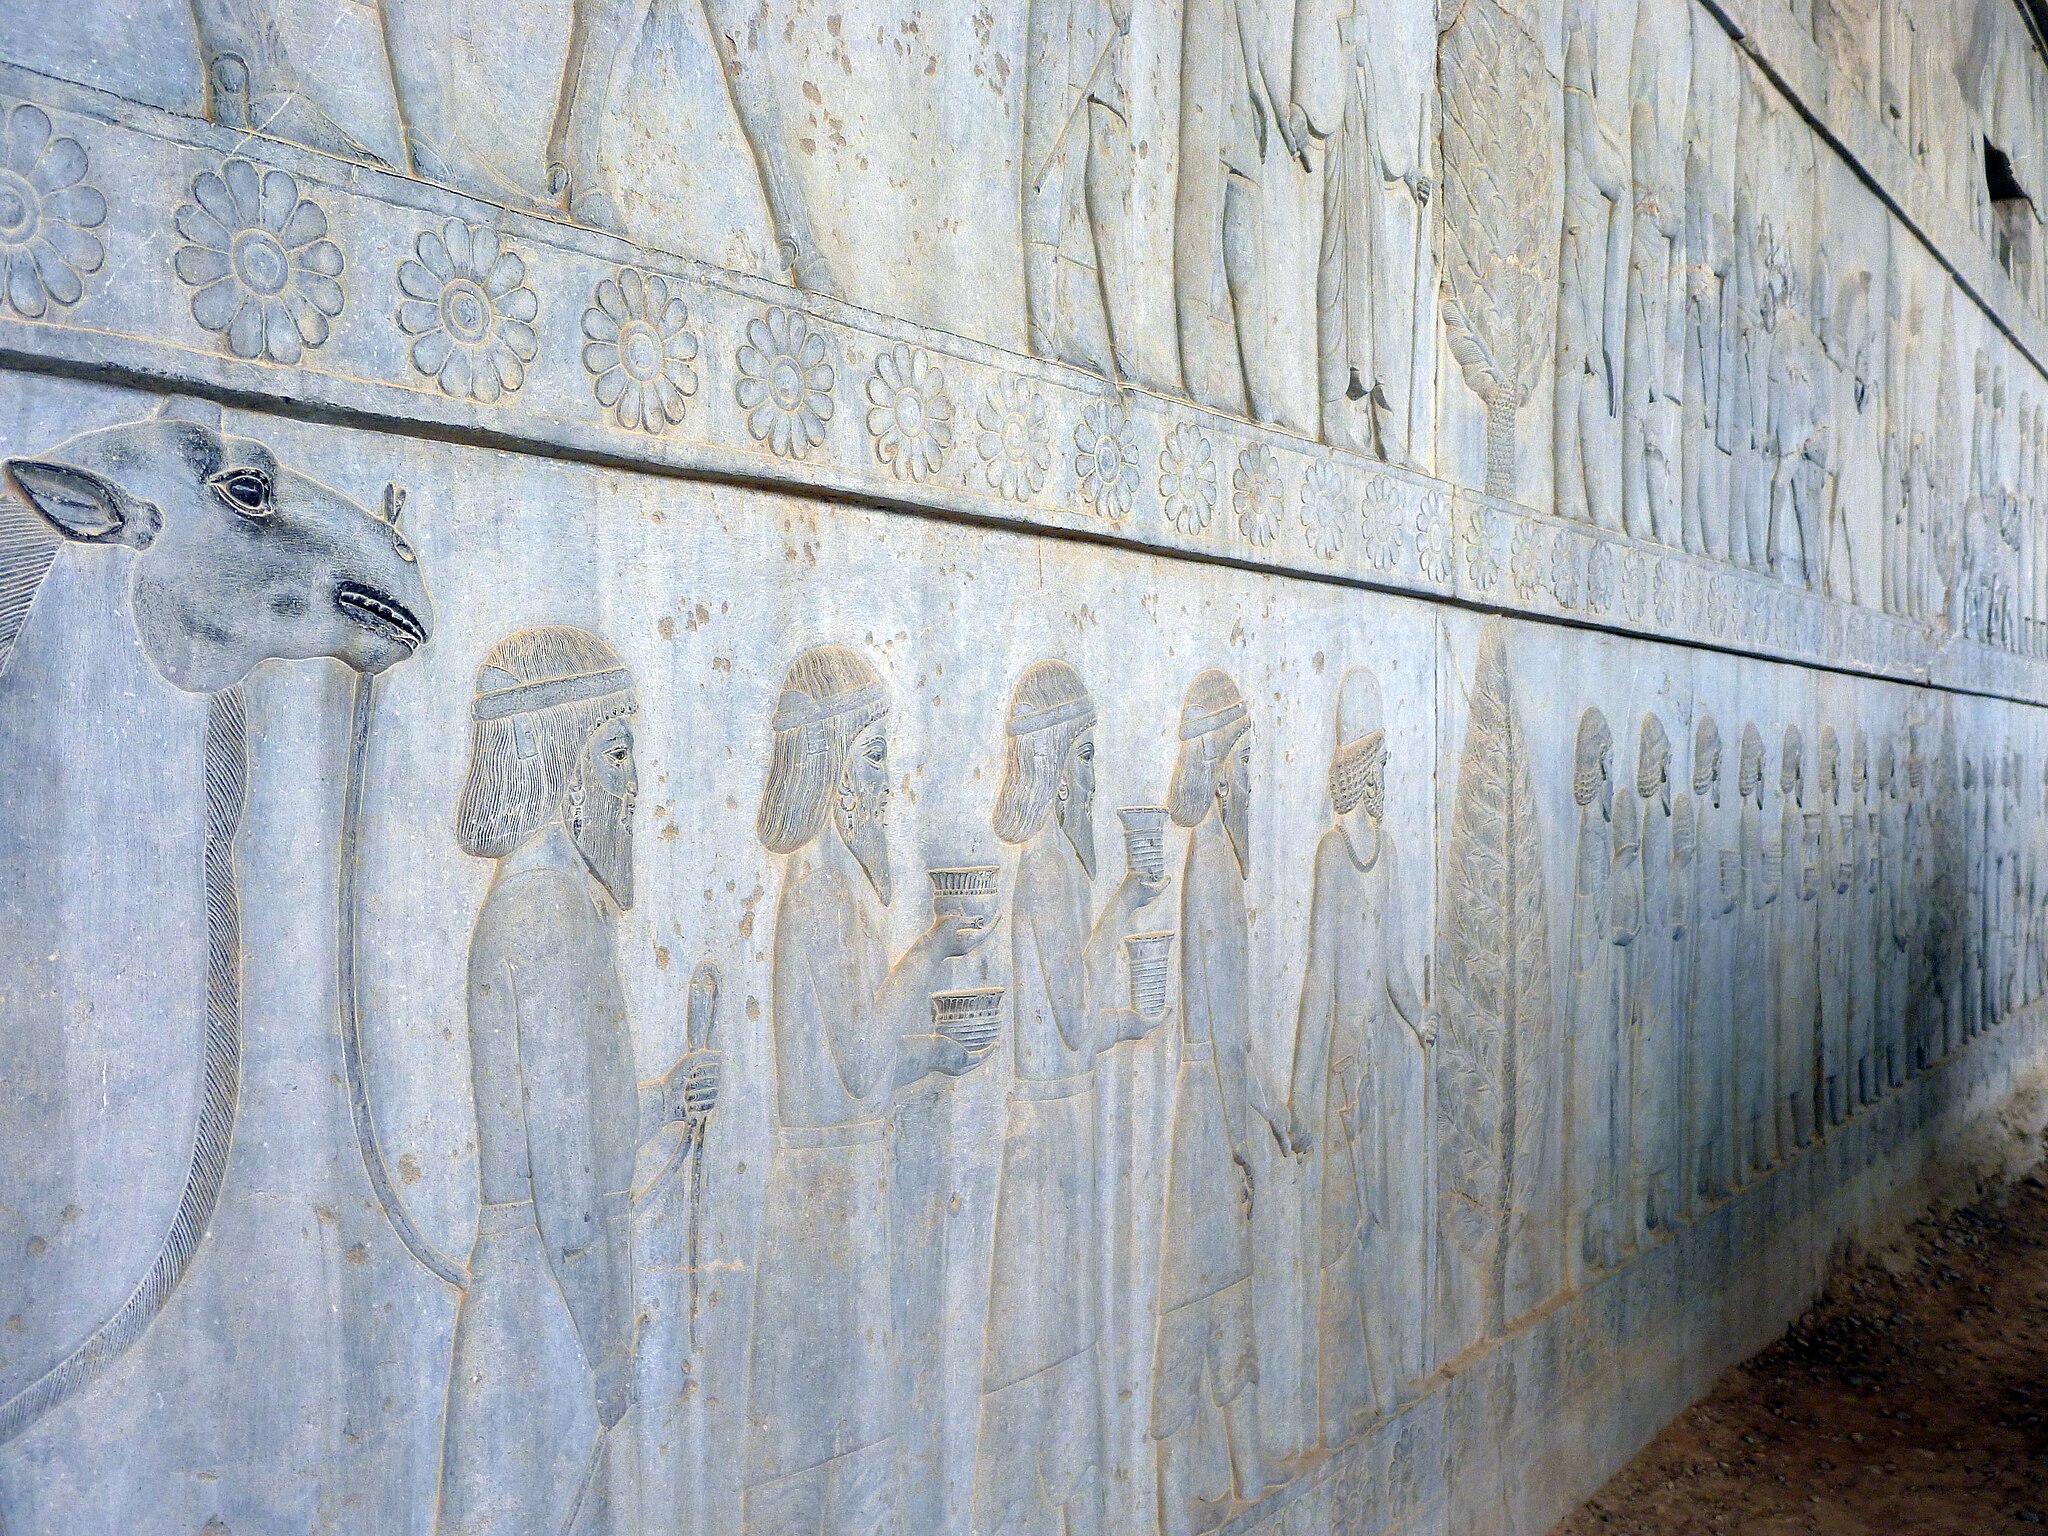
Title: Takht e Jamshid 02
Date: 2011-01-14 10:52:33
Categories: Self-published work, Cultural heritage monuments in Iran with known IDs, Uploaded via Campaign:wlm-ir, Images from Wiki Loves Monuments in Marvdasht, 2011 in Persepolis, Arachosian delegation, Apadana